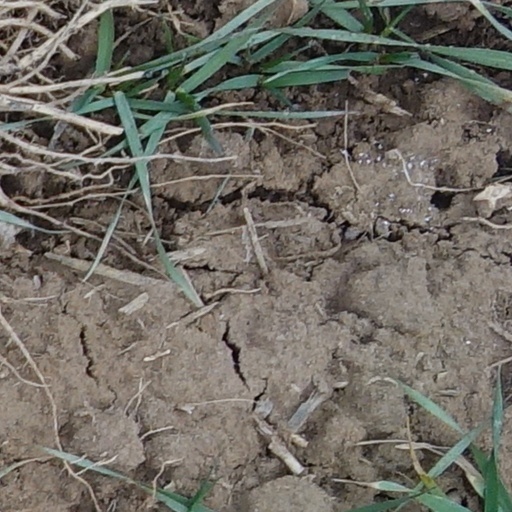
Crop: wheat